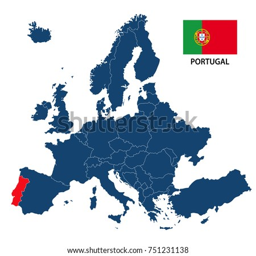
vector illustration of a map isolated on a white background